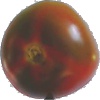
Label: Tomato Maroon 1